Octahedrite

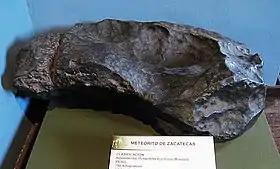
The Zacatecas Meteorite found in 1782 in Zacatecas Mexico, weighing 780kg.

Octahedrites can be grouped by the dimensions of kamacite lamellae in the Widmanstätten pattern, which are related to the nickel content: